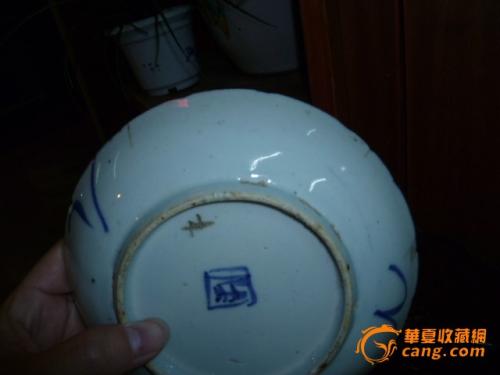
Label: trash